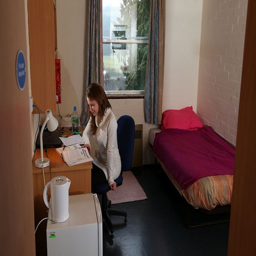
A woman sitting at a desk in a blue chair.
A woman working at a desk in a bedroom.
A woman sitting at a desk with a bed and mini fridge.
A woman studying at a desk in her dorm room
A lady sitting at desk in a bedroom reading a magazine.